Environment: lab
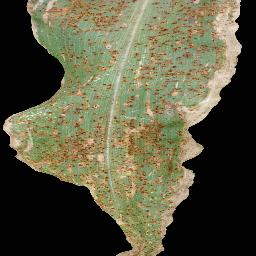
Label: common_rust